John Wayne Gacy

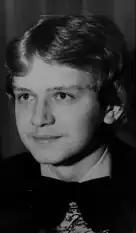
John Butkovich

Gacy's first known murder occurred on January 3, 1972. According to Gacy's later account, following a family party the previous evening, he drove to the Civic Center in the Loop in the early morning to view a display of ice sculptures. He then lured 16-year-old Timothy Jack McCoy from Chicago's Greyhound Bus Terminal into his car. McCoy was on his way to his father's home in Omaha, Nebraska, and informed Gacy his bus was not due until noon. Gacy took McCoy on a sightseeing tour of Chicago and then drove him to his home with the promise that he could spend the remainder of the night and be driven back to the station in time to catch his bus. Prior to McCoy's identification, he was known as the "Greyhound Bus Boy".